In the Land of the Sun (1934 film)

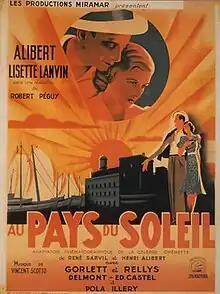

In the Land of the Sun (French: Au pays du soleil) is a 1934 French musical comedy crime film directed by Robert Péguy and starring Henri Alibert, Lisette Lanvin and Pola Illéry. An operetta film, it is based on the 1932 operetta of the same title by Alibert. It was later remade into a 1952 film "In the Land of the Sun" starring Tino Rossi.